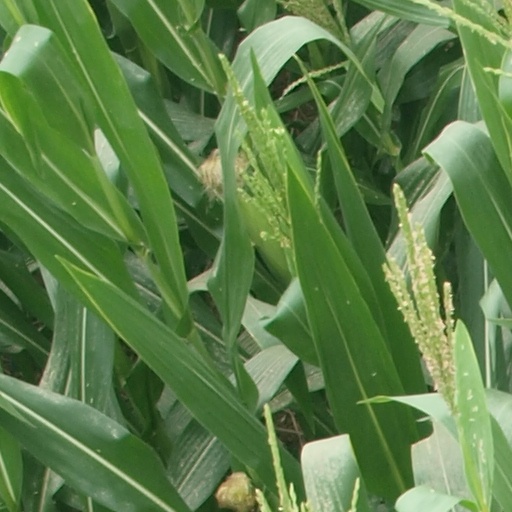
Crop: maize; corn